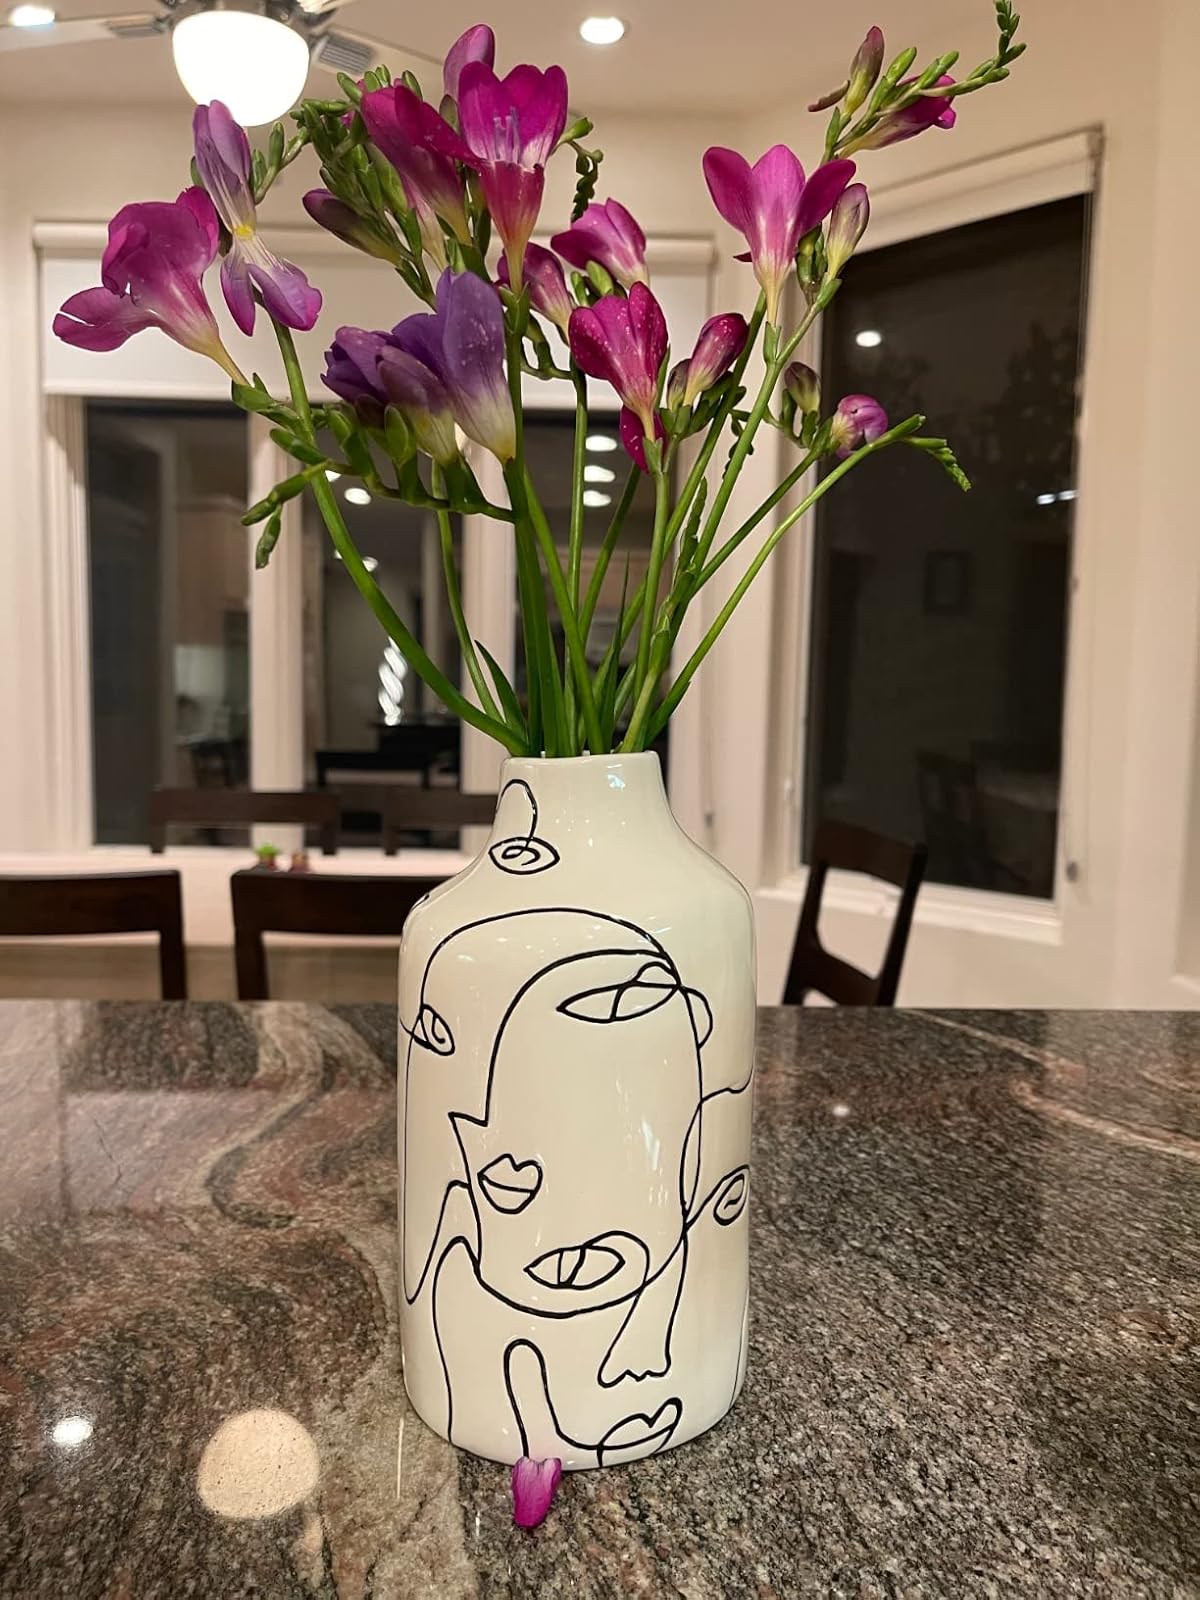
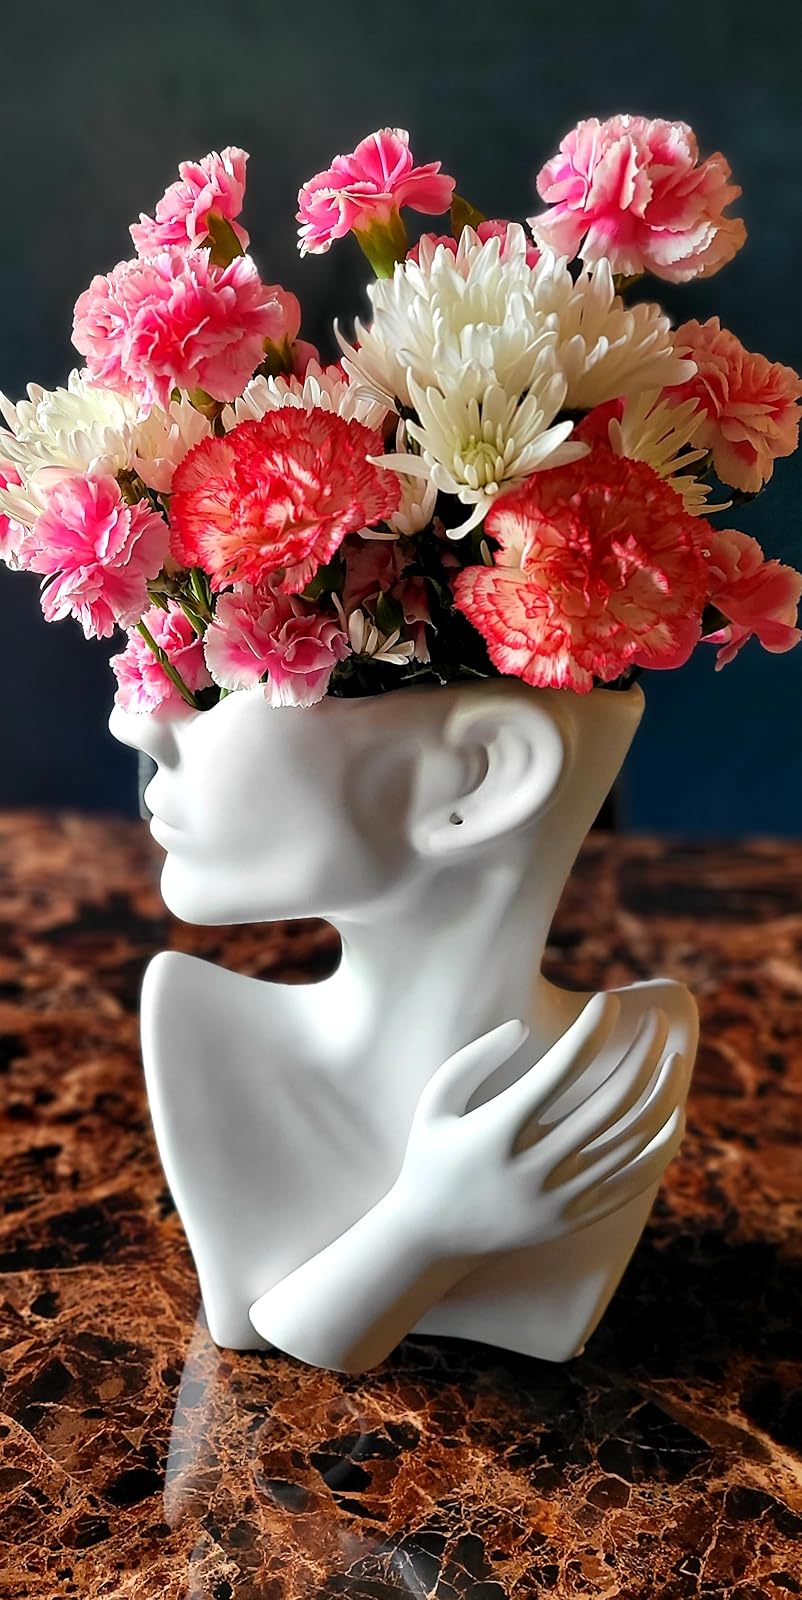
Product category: vase
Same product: no